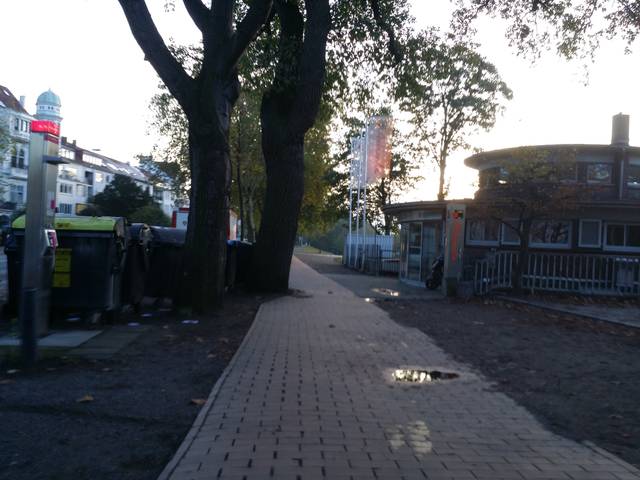
Region: Germany
Coordinates: 53.069, 8.832